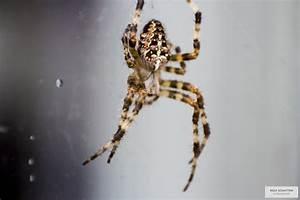
spider